Konstanty Gorski

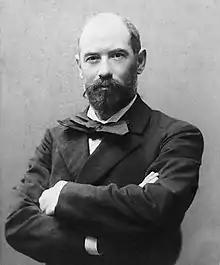
Photograph by Alfred Fedecki

Konstanty Antoni Gorski (Lida, 13 June 1859 – 31 May 1924, Poznań) was a Polish composer, violinist, organist and music teacher.